Portrait of a Young Man with a Golden Chain

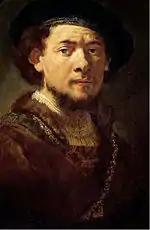
Detail of the painting.

The young man with the golden chain stares directly towards the viewer, suggesting a certain reserve and a distant melancholy by his facial expression. The character is a careful hard worker, standing out against the neutral background, with variations of lighting on the same shade of the single colour. Around his neck, there is a golden chain the shape of a V which then hangs down his chest. The sitter has accessories, a back cap and a heavy woven shawl.